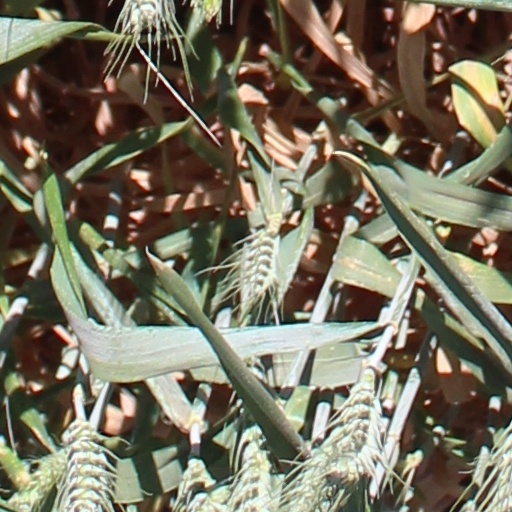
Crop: wheat